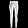
Label: Trouser